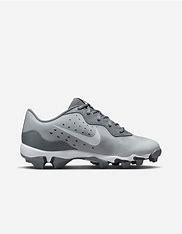
Brand: Nike
Model: Alpha Huarache 4 Keystone